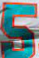
Number: 5